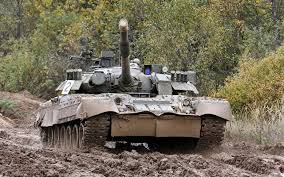
Label: T-80